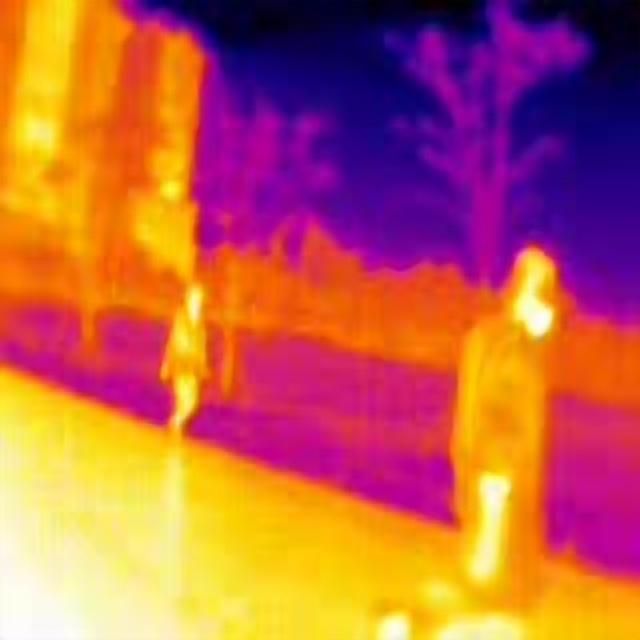
Detected objects:
label: person
label: person